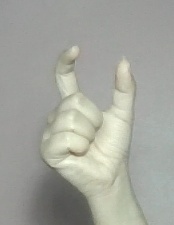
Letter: nun